Arras

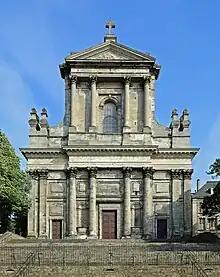
Arras Cathedral

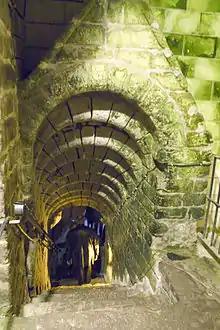
The Boves

, the population of Arras is 41,694 for a density of 3,585 people per square kilometre. The residents go by the name of "Arrageois" (male) and "Arrageoise" (female). The population is rather young as the highest number of residents is 15-29 of age. The most recent male to female ratio is 100:109, and the female to male ratio is 100:92 (2019). There are 19,947 males (48%) for 21,747 females (52%). The Arras functional area has a population of 158,499.